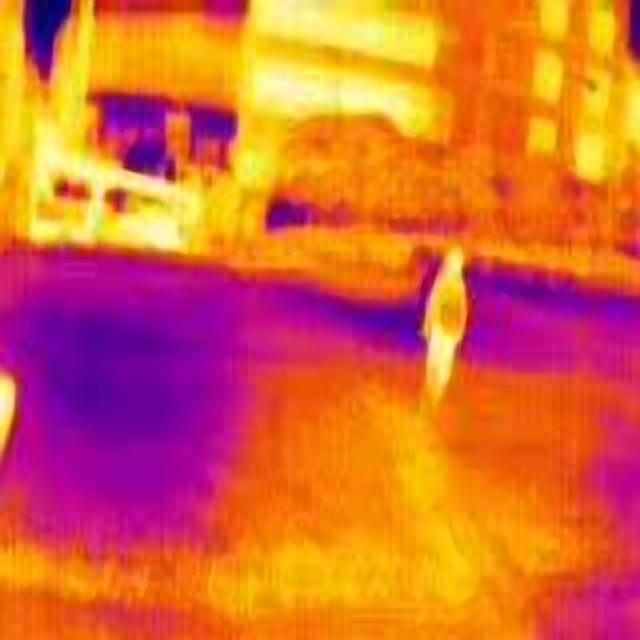
Detected objects:
label: person